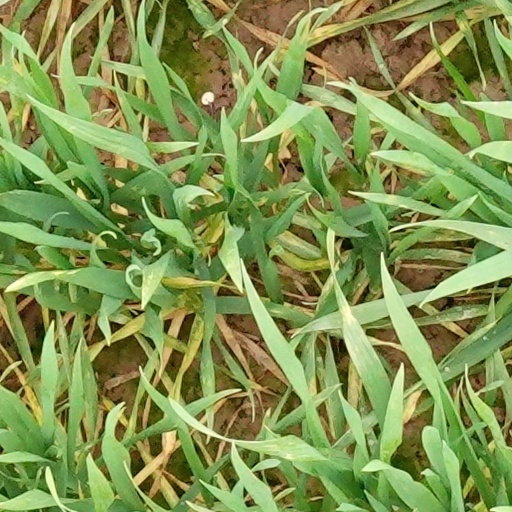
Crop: wheat